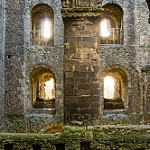
Scene: Outdoor